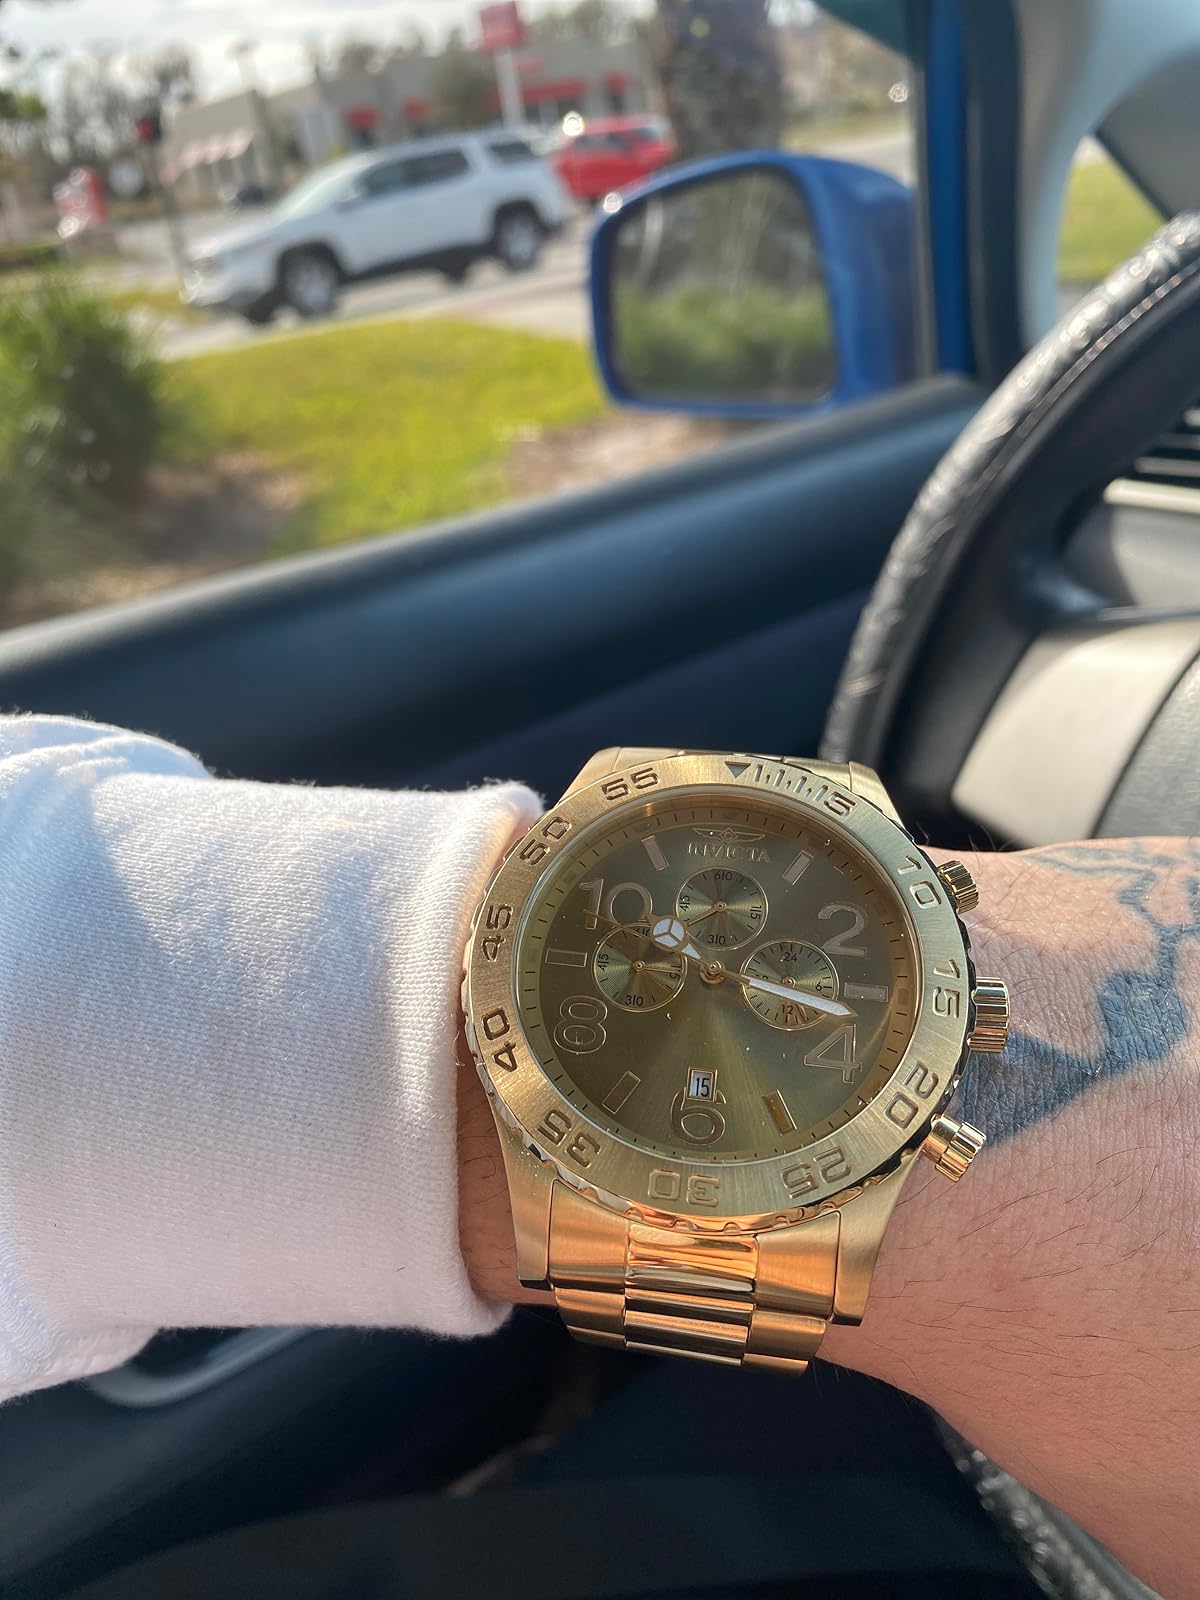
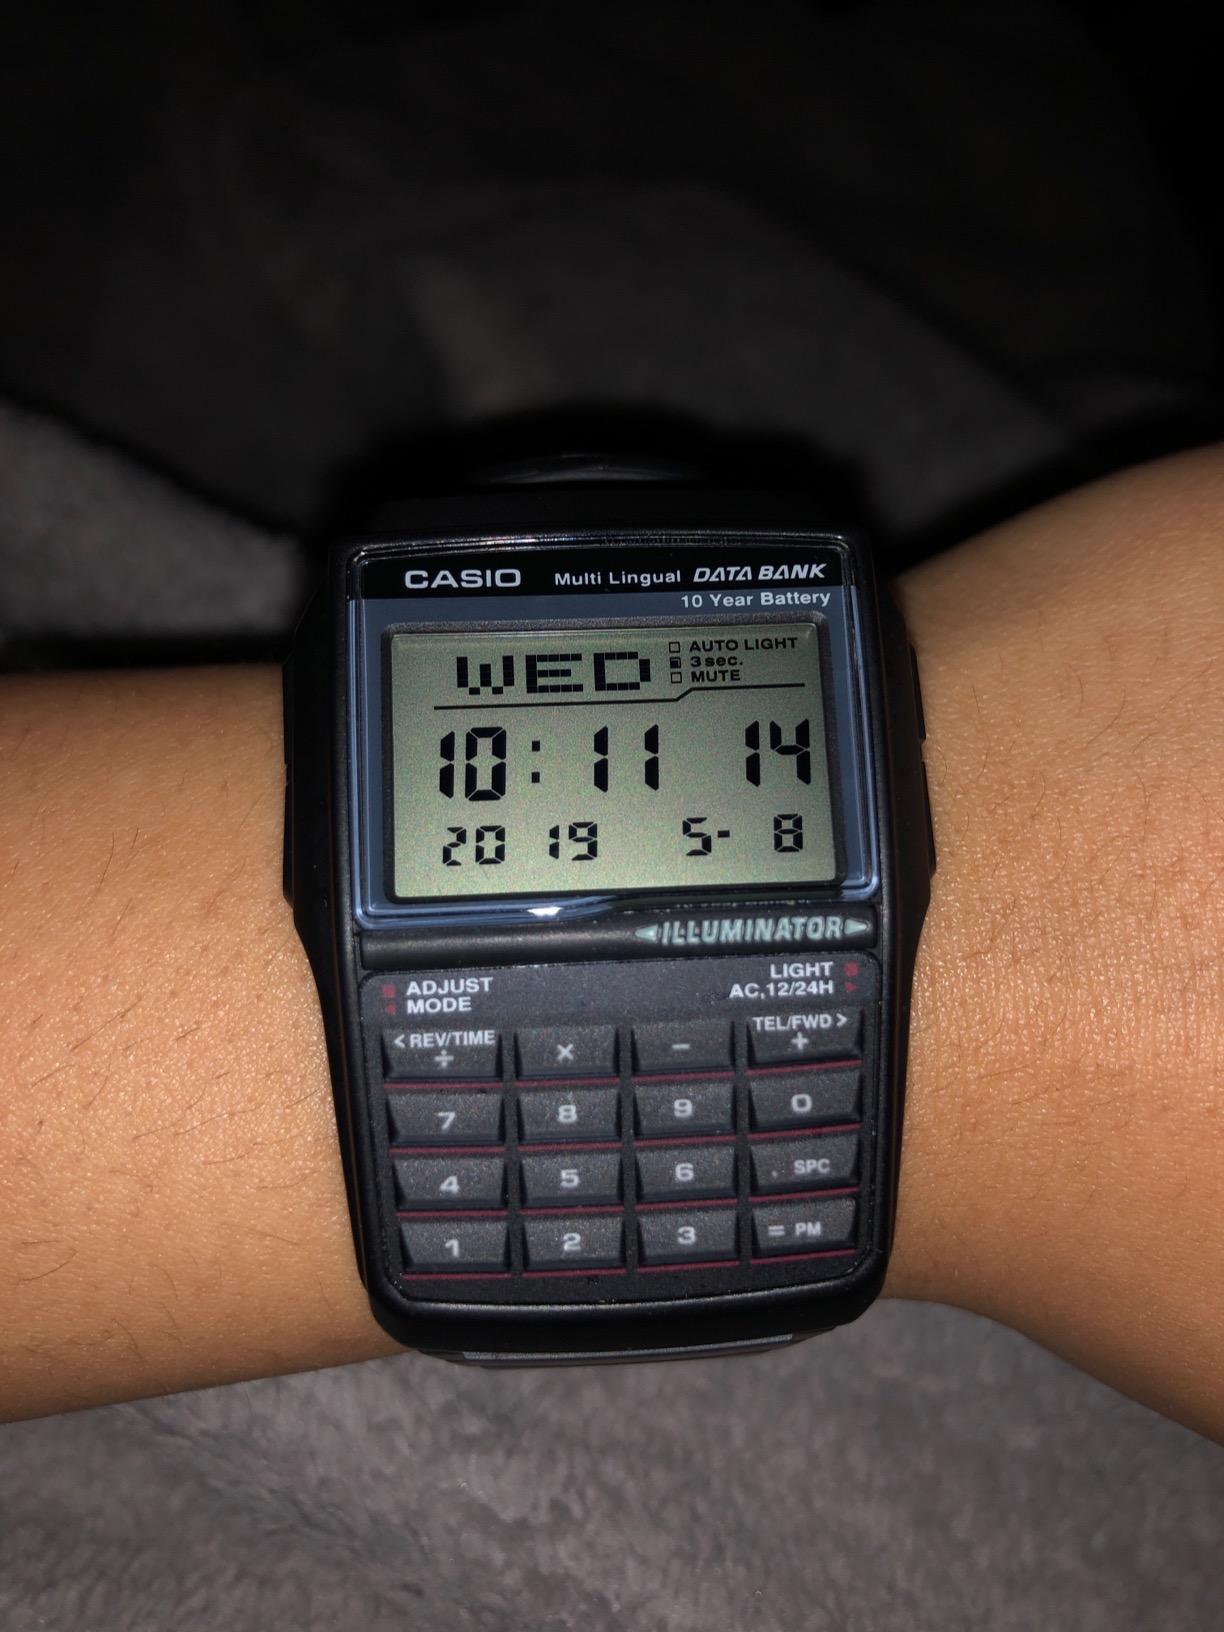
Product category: accessories_watch
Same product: no